2010–11 Wolverhampton Wanderers F.C. season

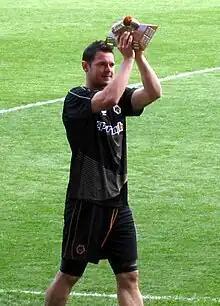
Matt Jarvis collects his Player of the Season award after the final game.

The first Black Country derby in the top flight for 27 years arrived in February, after snow had caused the original December date to be postponed. The game ended all square, but only after West Bromwich Albion had canceled out loanee Jamie O'Hara's opener with a stoppage time equaliser. The next weekend saw Wolves record their biggest victory of the Premier League era, as they thumped Blackpool 4–0 to lift themselves out of the relegation zone for the first time since September. Four more points then followed, after games with Tottenham and Aston Villa.